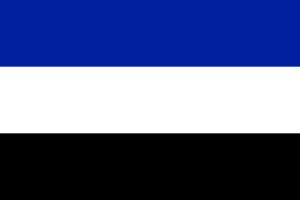
Le drapeau de la Sarre est composé du drapeau de l’Allemagne avec au centre le blason de l’État. L’écu écartelé est composées des quatre armes surcomposées